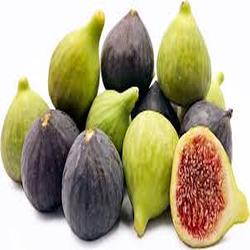
Label: Fig